Paparazzi (2004 film)

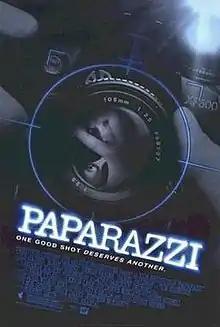
Theatrical release poster

Paparazzi is a 2004 American action thriller film directed by Paul Abascal, produced by Mel Gibson, and starring Cole Hauser, Robin Tunney, Dennis Farina, Daniel Baldwin and Tom Sizemore.